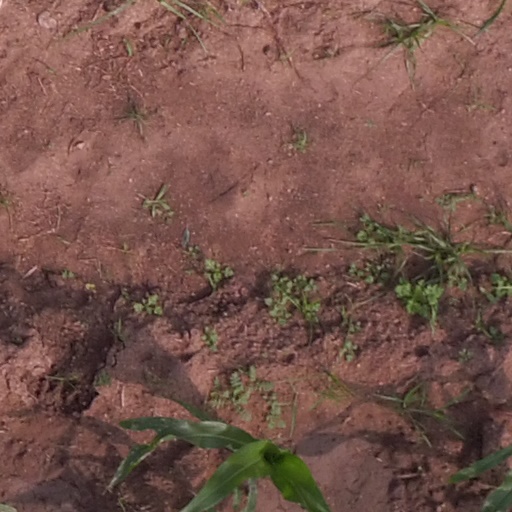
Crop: maize; corn